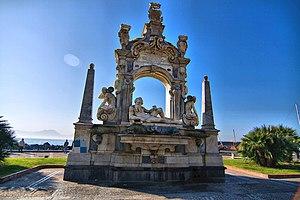
Cet article recense les fontaines de Naples, en Italie. Elles sont très nombreuses, avec une valeur artistique remarquable.